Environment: real
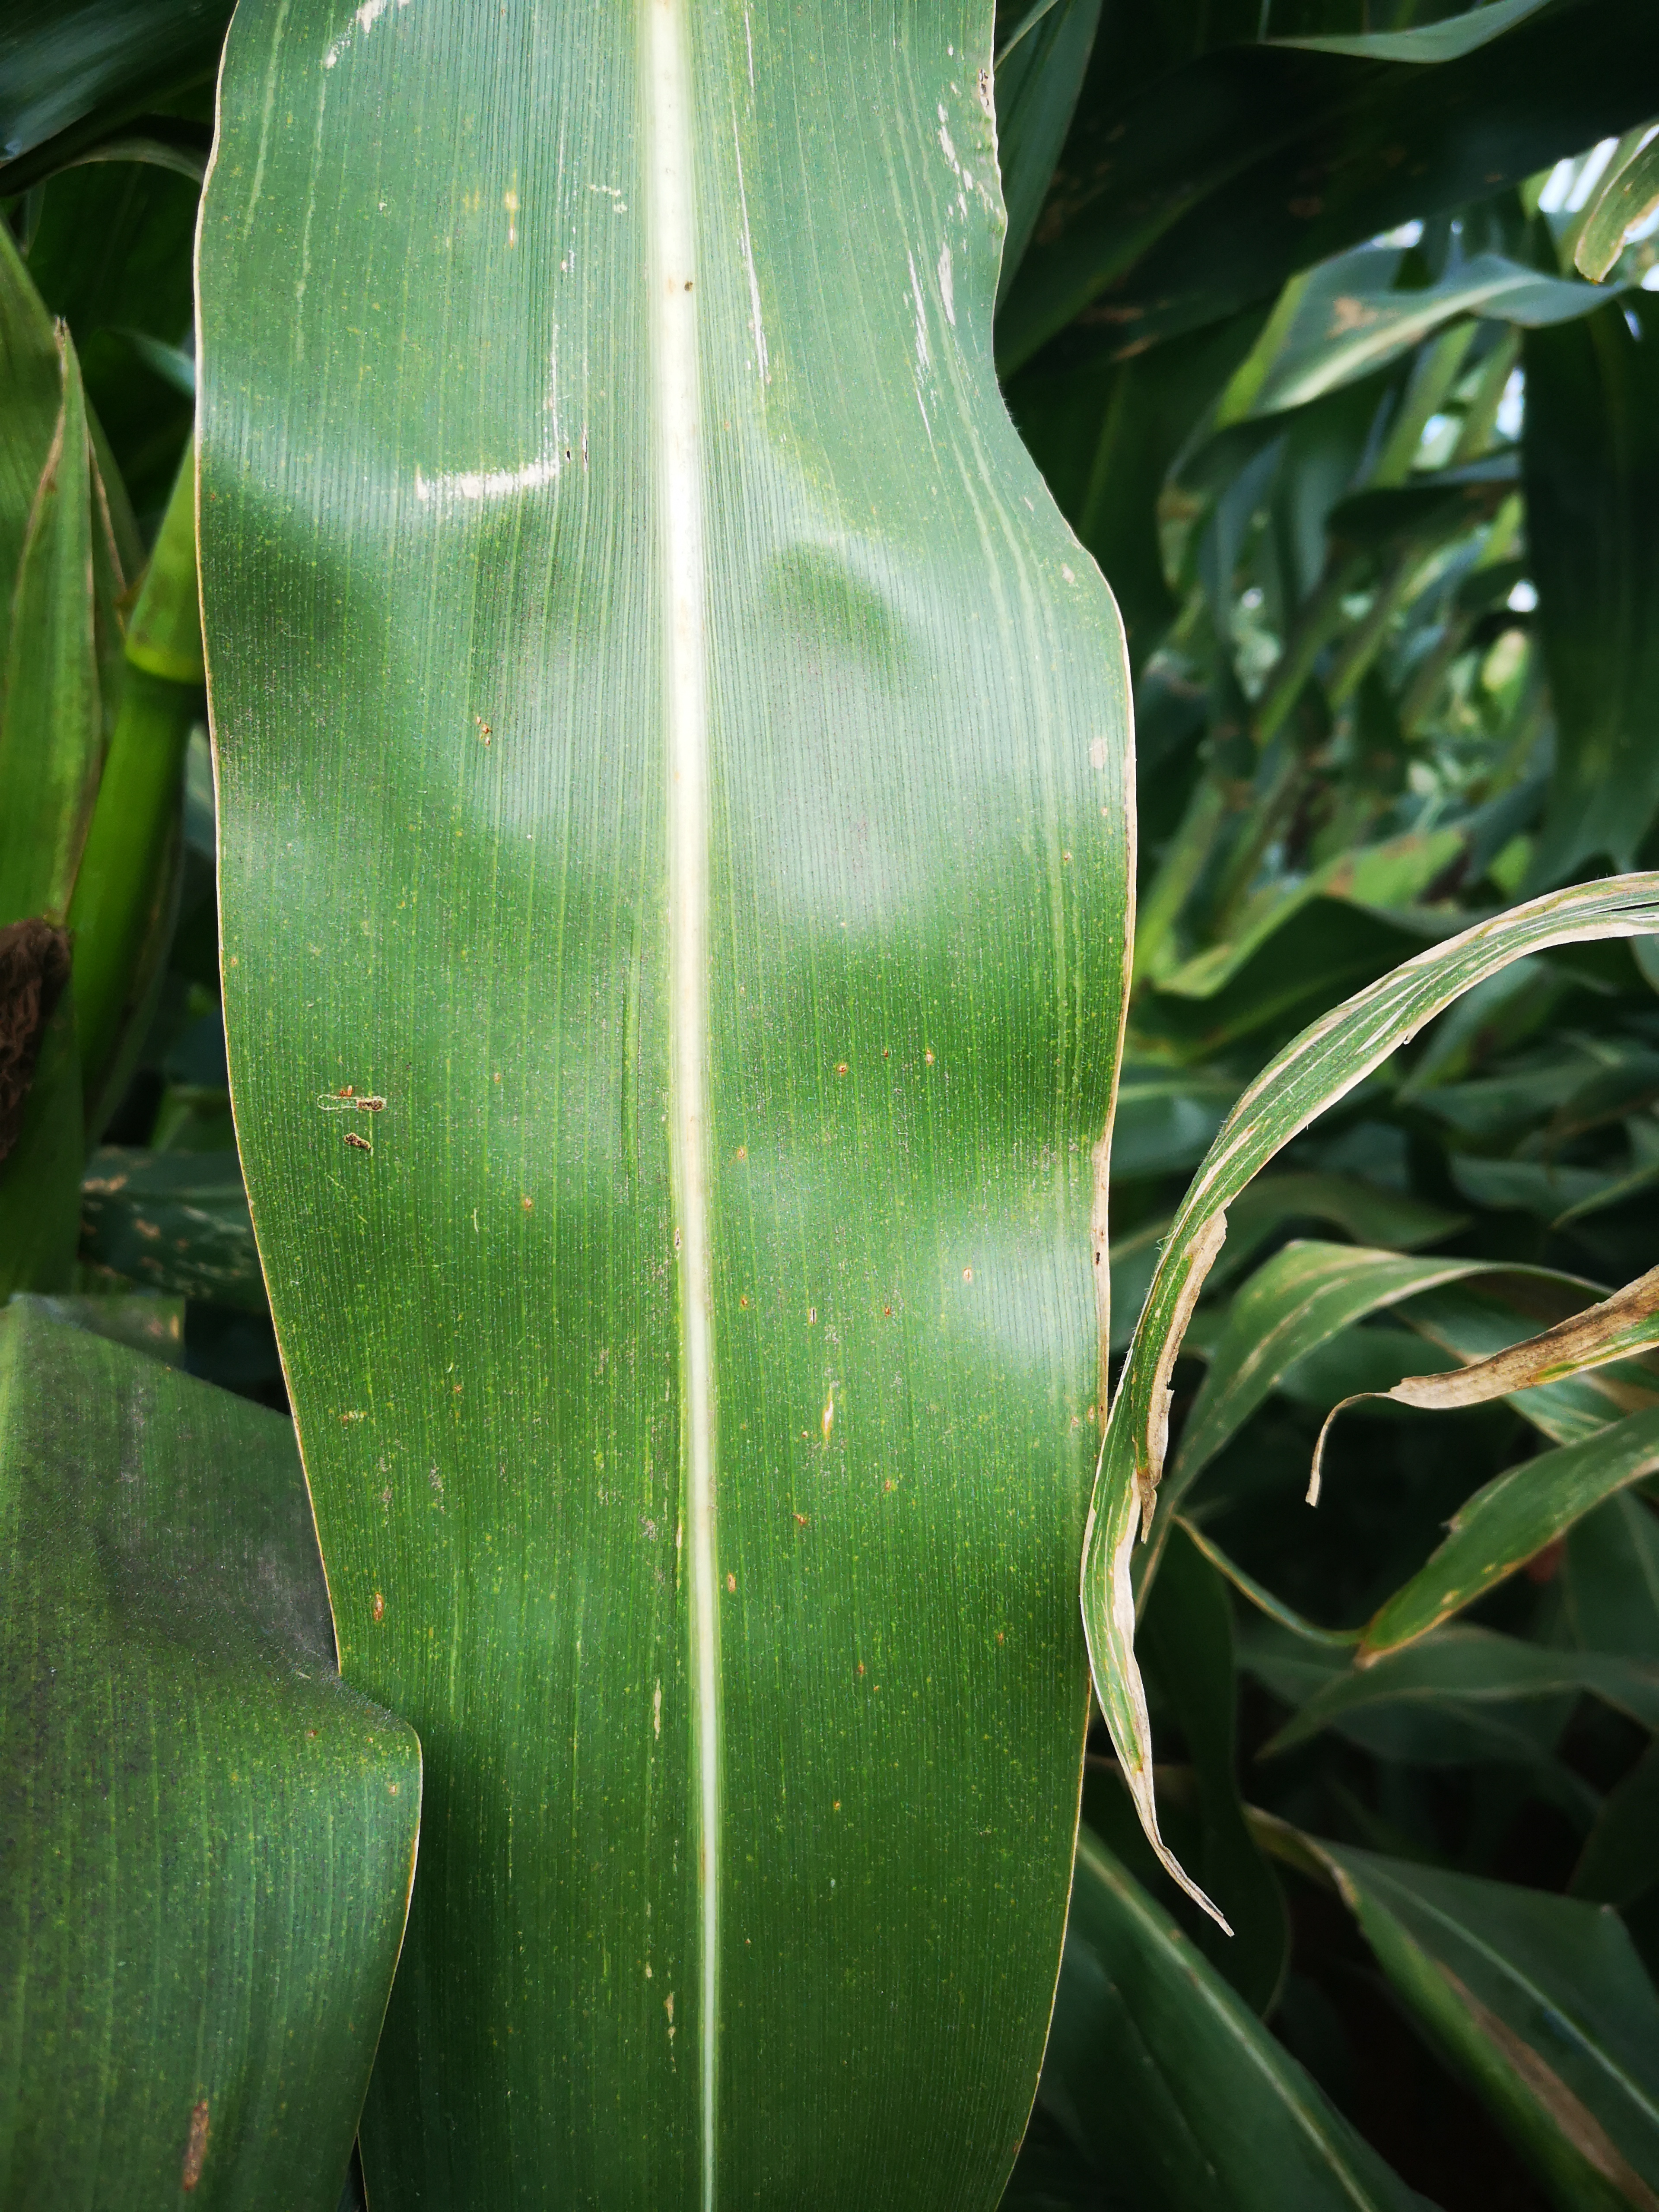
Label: common_rust